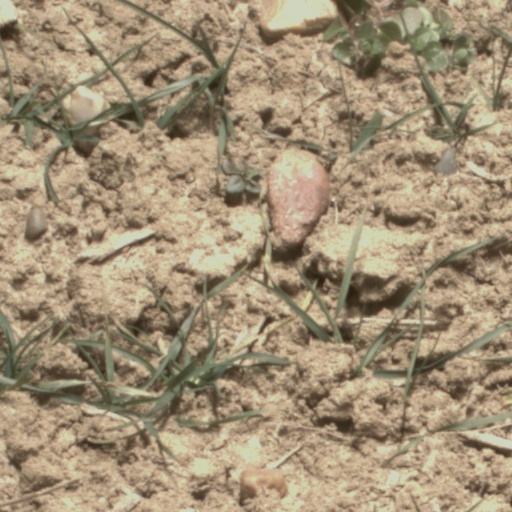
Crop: wheat